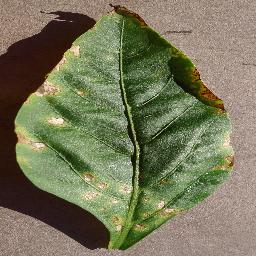
Label: Pepper,_bell___Bacterial_spot